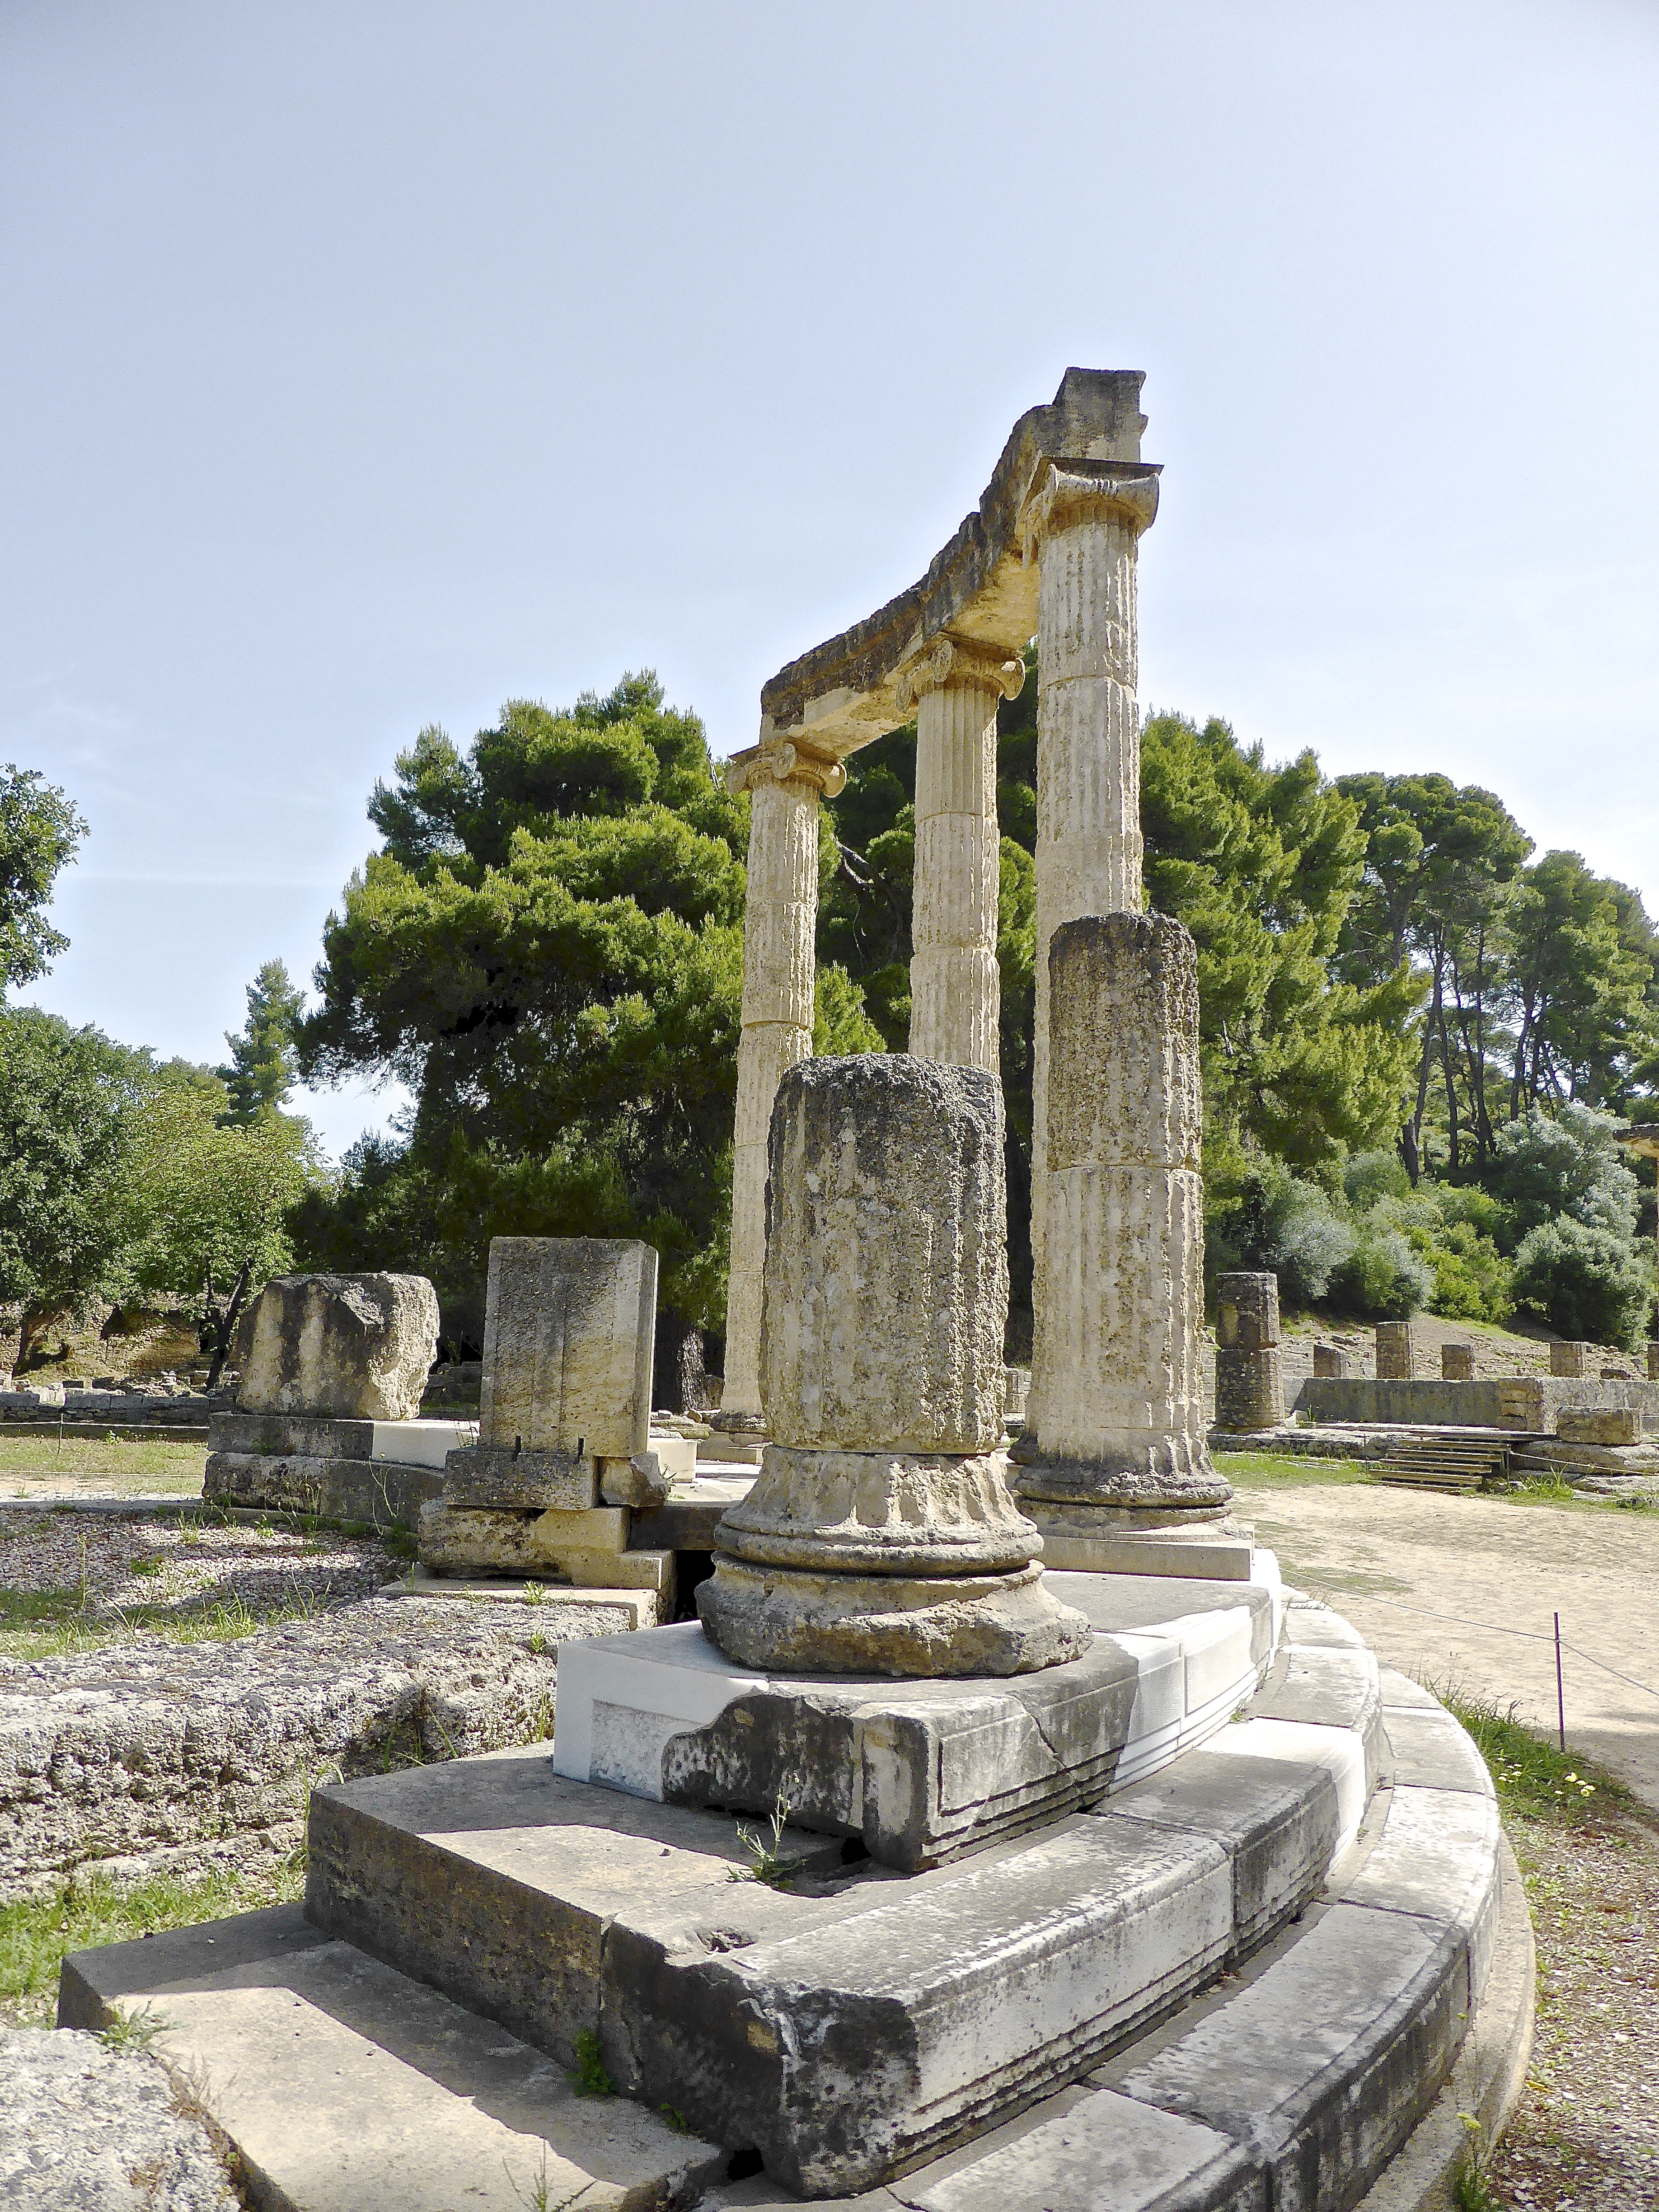
stone, monument, ancient, historic, ruin, place of worship, classical, temple, ruins, columns, shrine, greece, archeology, corinthian, olympia, archaeological site, historic site, ancient history